Beyaynetu

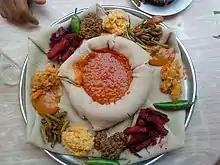
Beyaynetu

Beyaynetu is an Ethiopian/Eritrean dish, often savoured as a hearty meal. It combines injera—a sourdough flatbread—with a variety of ingredients, including meat and vegetables. One of the national dishes of Ethiopia, it reflects the diverse flavours of the country's cuisine.